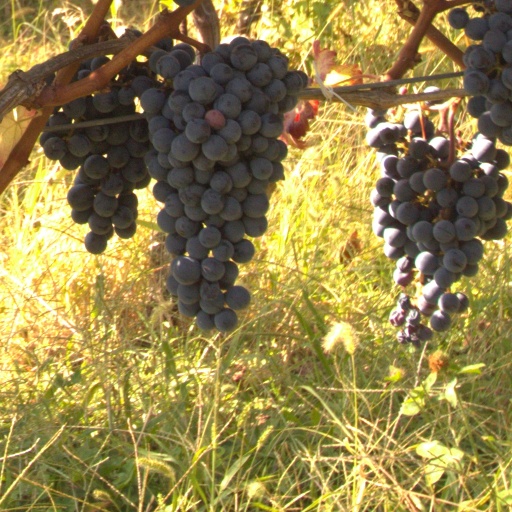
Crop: grape